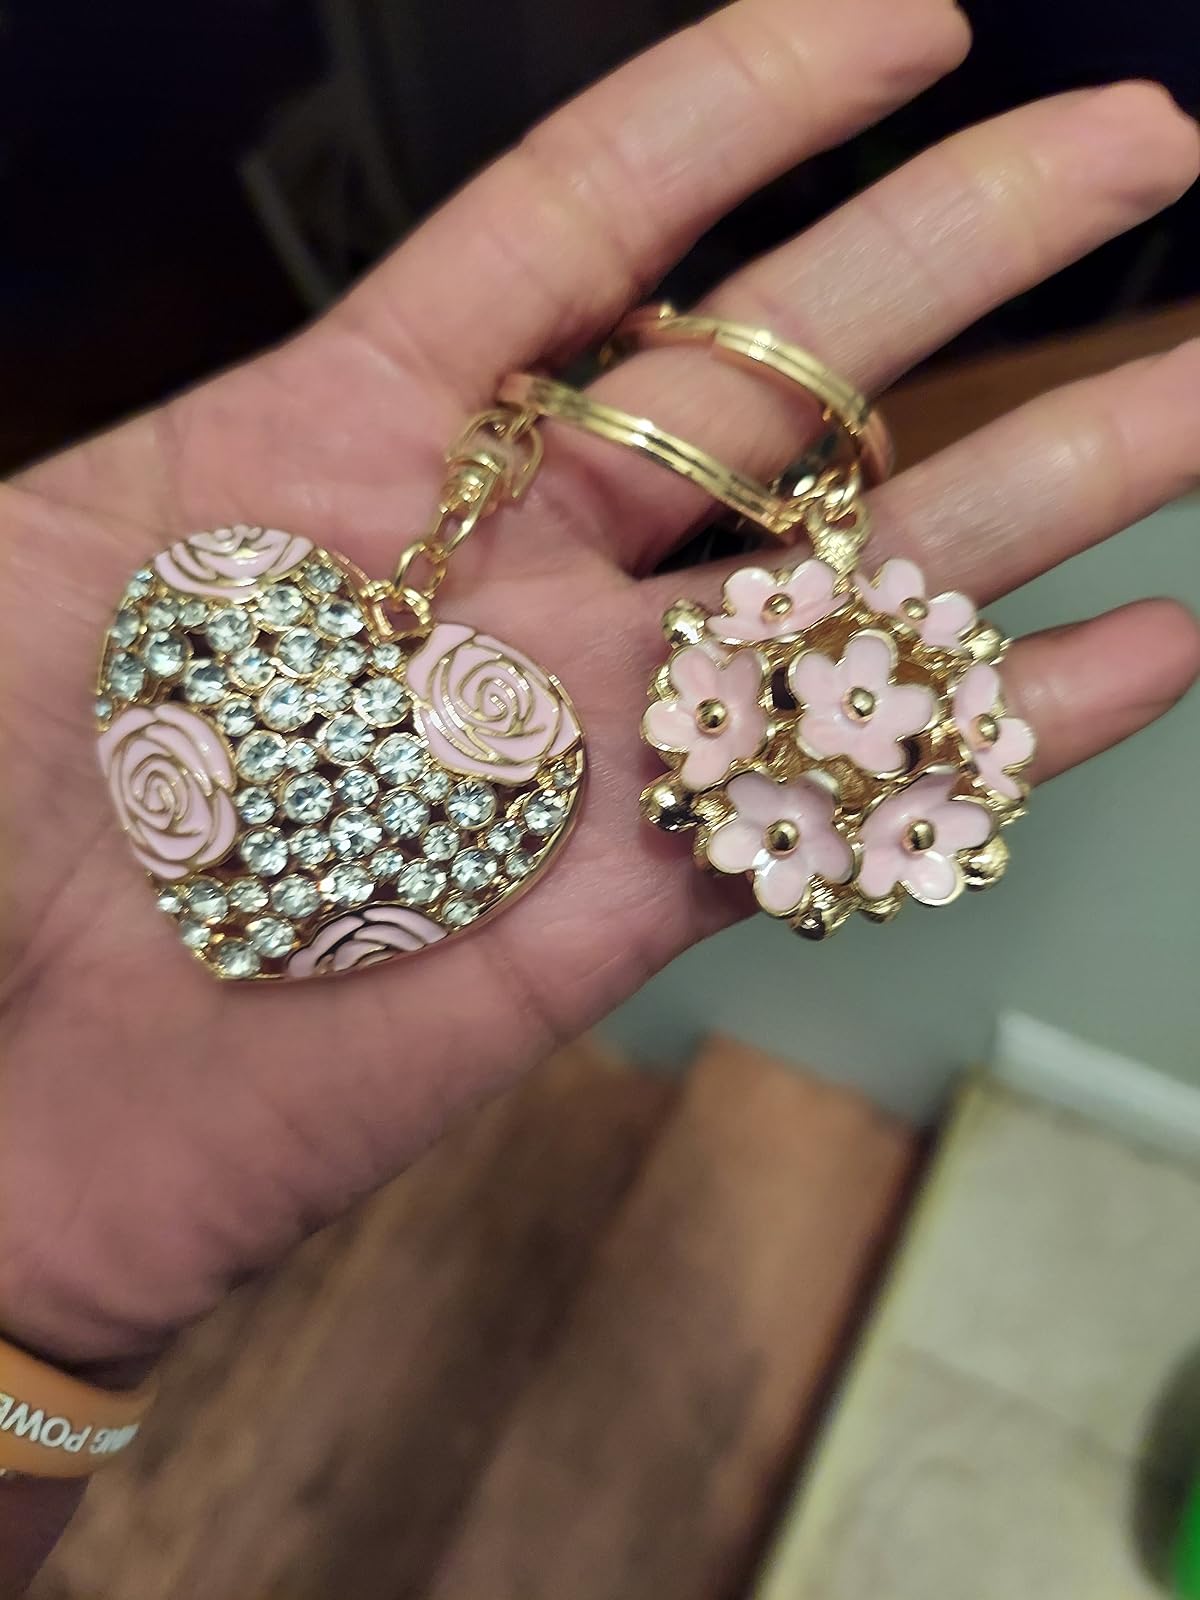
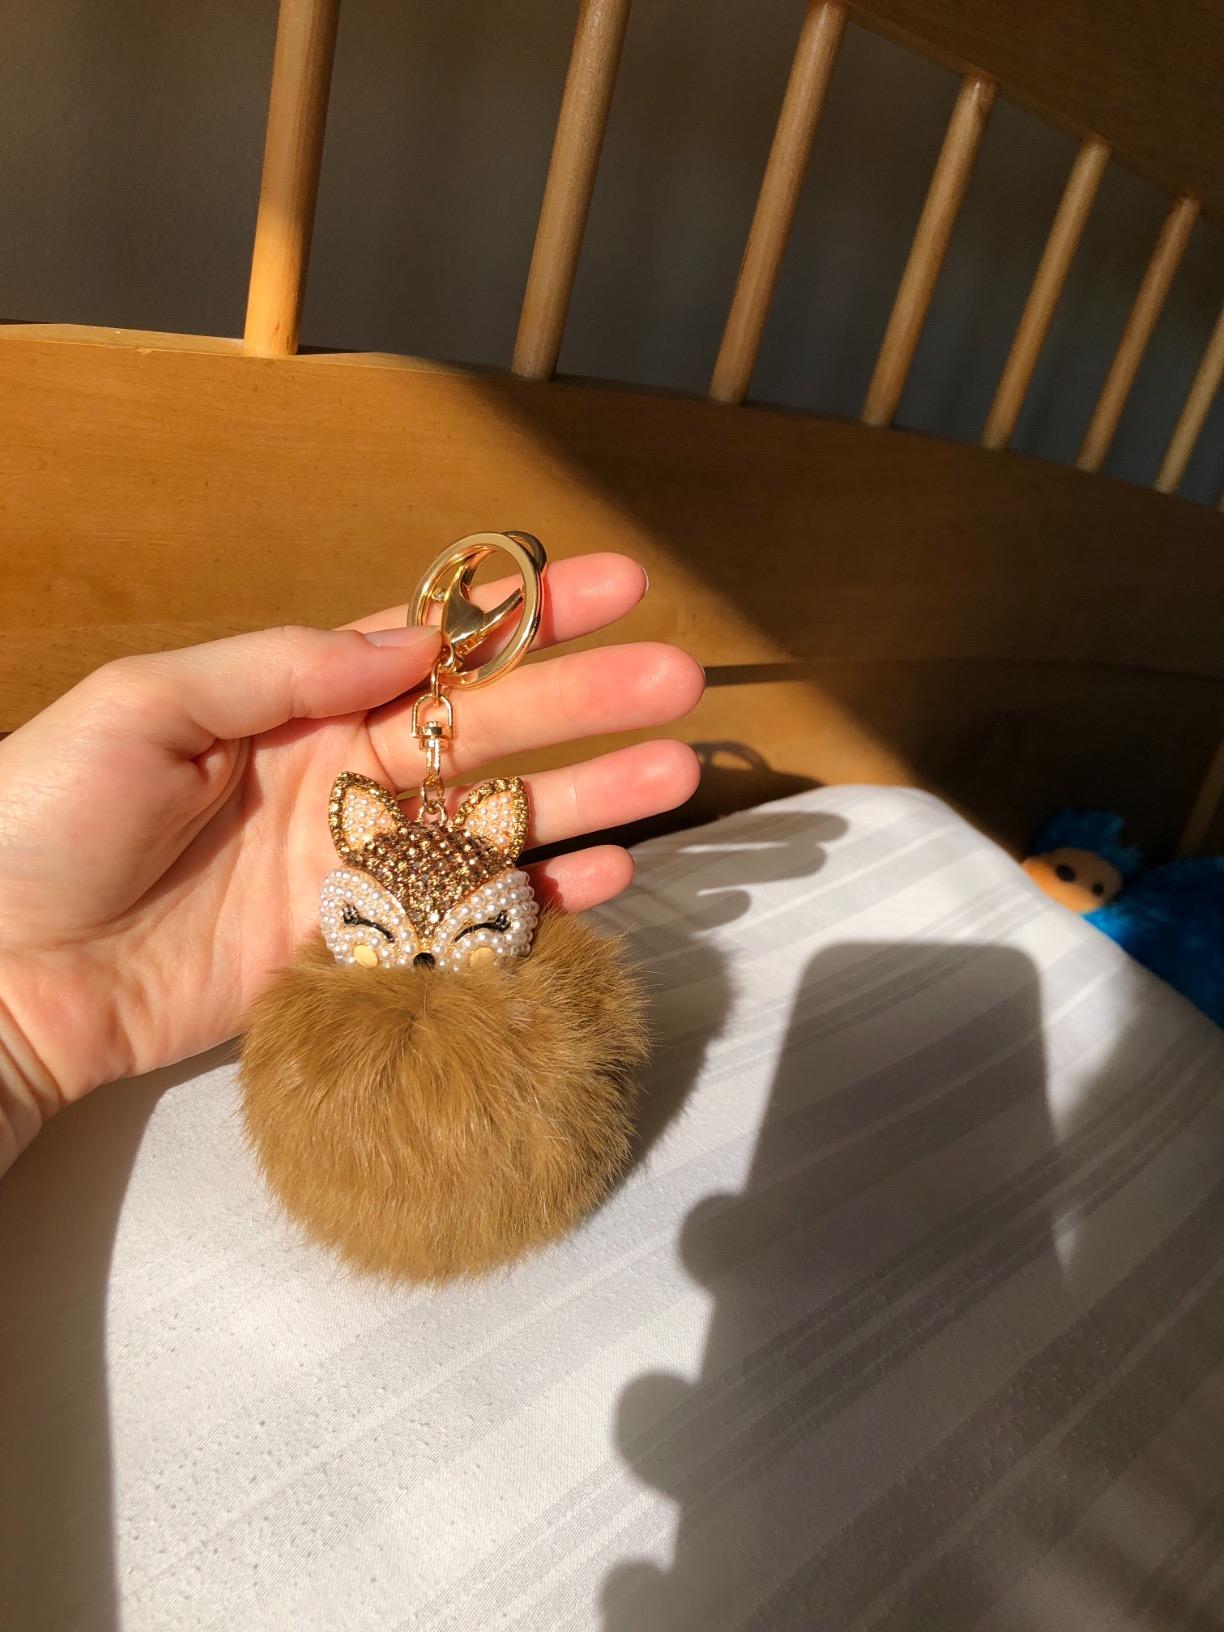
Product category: accessories_keychain
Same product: no